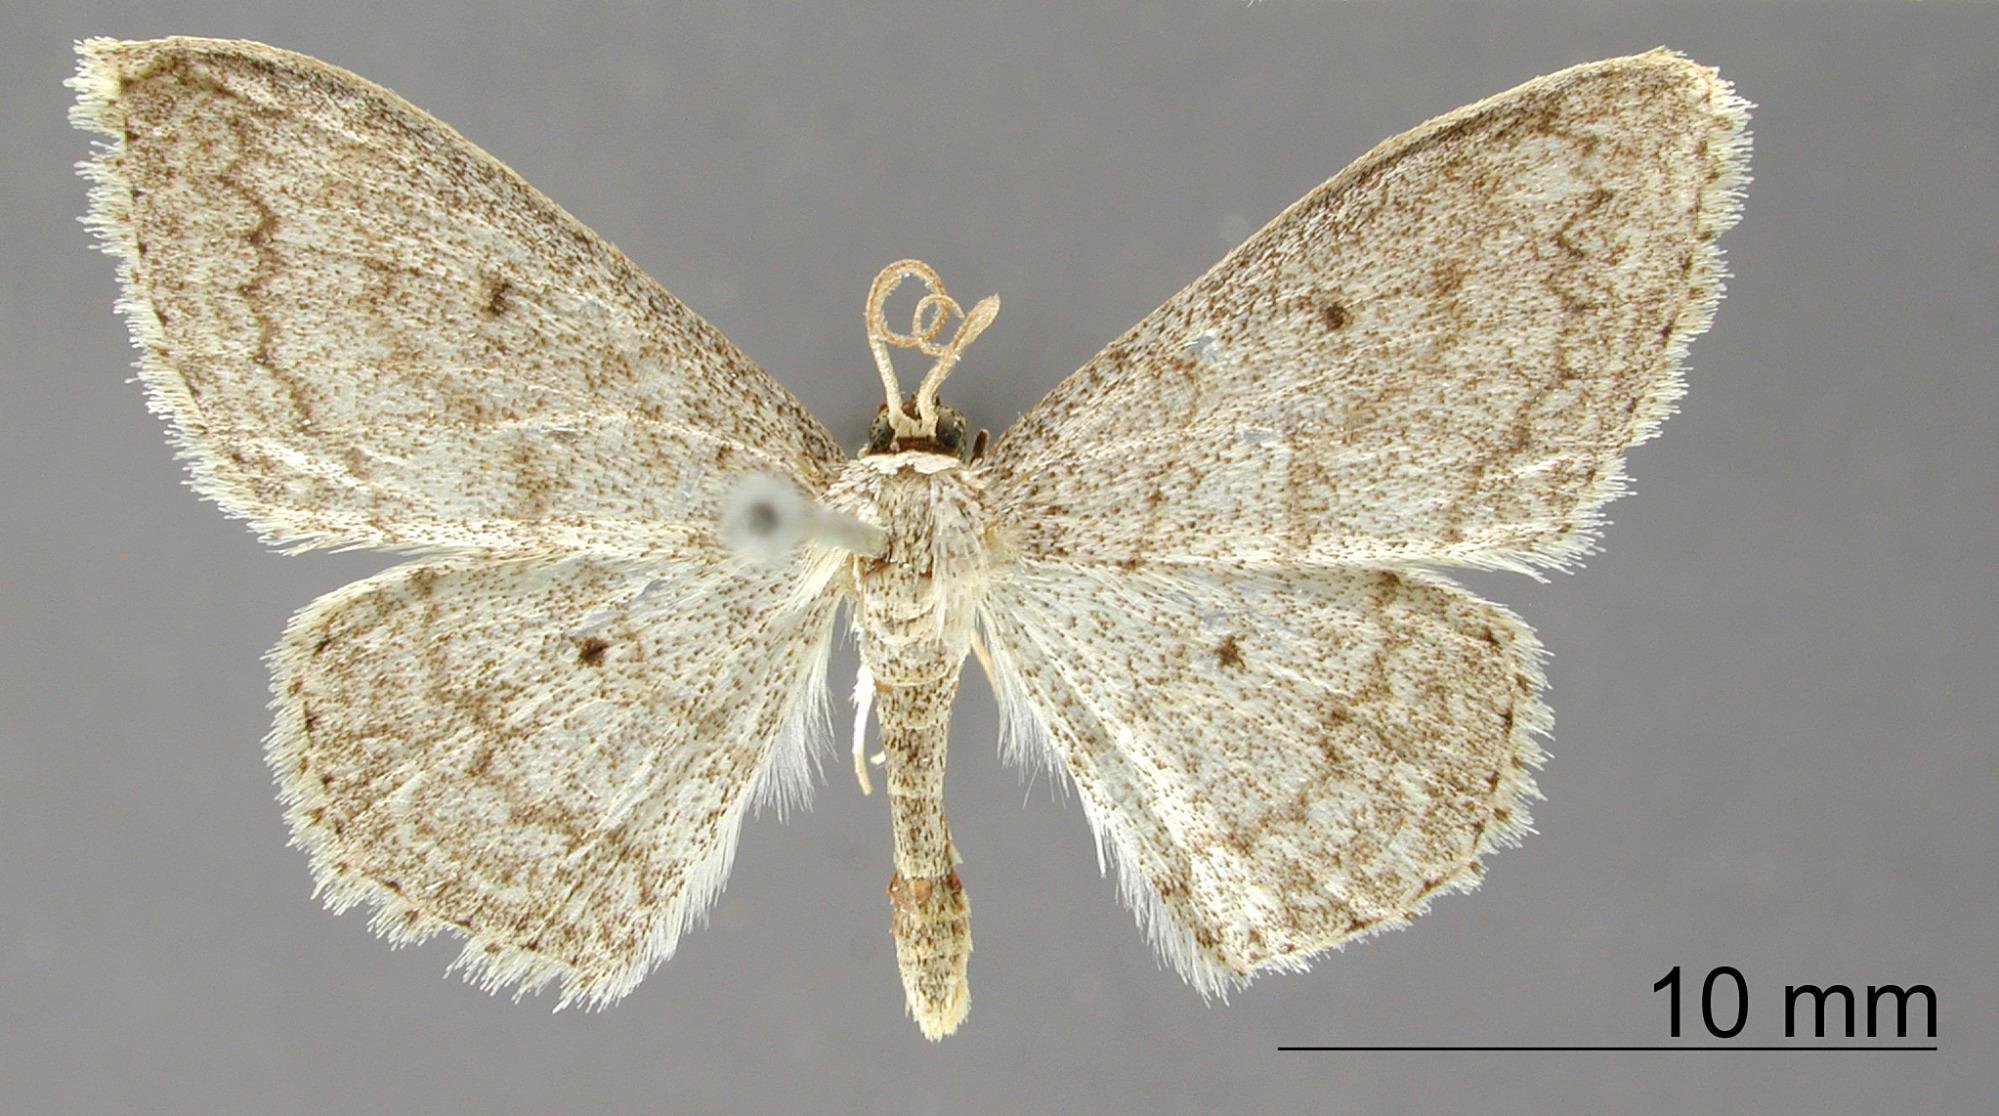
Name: Craspedia nacida
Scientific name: Craspedia nacida Dognin, 1901
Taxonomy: Animalia, Arthropoda, Insecta, Lepidoptera, Geometridae, Sterrhinae
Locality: Environs de Loja, Loja, Ecuador
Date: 1890